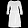
Label: Dress